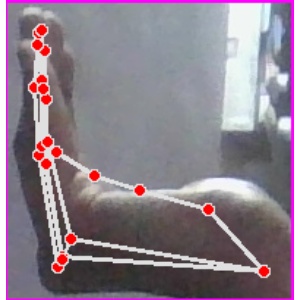
अक्षर: स